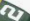
Number: 2